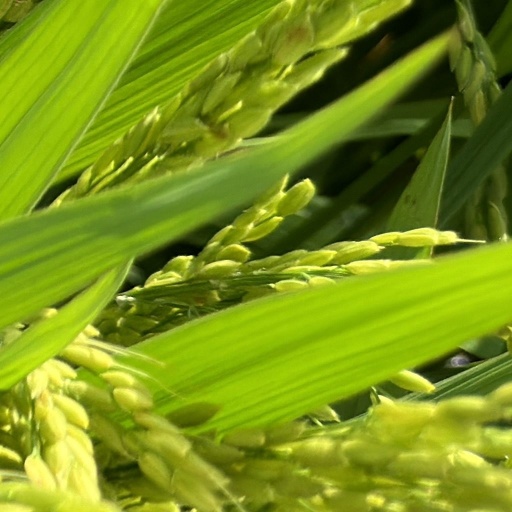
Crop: rice